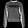
Label: Pullover